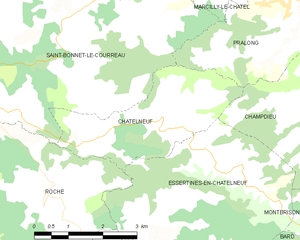
Châtelneuf est une commune française située dans le département de la Loire en région Auvergne-Rhône-Alpes, et faisant partie de Loire Forez Agglomération.